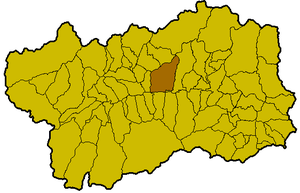
Localisation de la commune de Quart à l'intérieur de la Vallée d'Aoste. Italiano: Collocazione del comune di Quart all'interno della Valle d'Aosta.
Quart est une commune italienne d'environ 3 300 habitants située en Vallée d'Aoste.